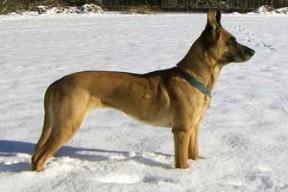
malinois